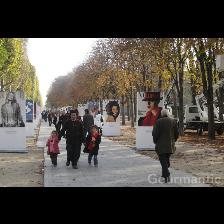
Label: Human